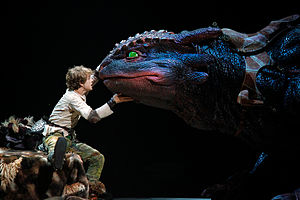
Sådan træner du din drage 2
Sådan træner du din drage 2 er en amerikansk, 3D computer-animeret fantasyfilm fra 2014 produceret af DreamWorks Animation og løst baseret på skotske Cressida Cowells børnebøger af samme navn fra 2003. Filmen er skrevet og instrueret af Dean DeBlois, som var medinstruktør på den først film.